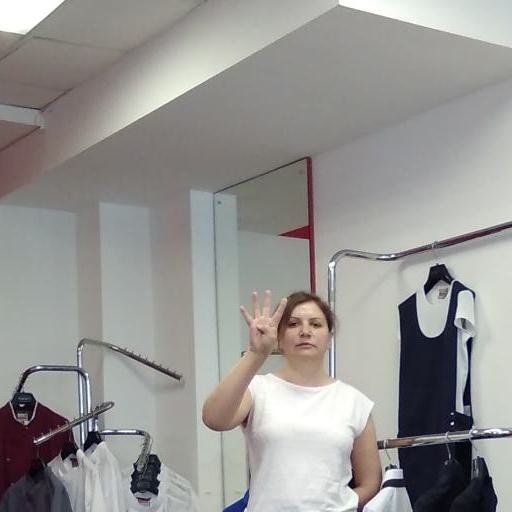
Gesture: four